The Mary Tyler Moore Show

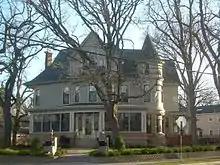
The house on Kenwood Parkway

In 1995, "Entertainment Weekly" said that "TV's most famous bachelorette pad" was Mary's apartment. The fictitious address was 119 North Weatherly, but the exterior establishing shots were of a real house in Minneapolis at 2104 Kenwood Parkway. In the real house, an unfinished attic occupied the space behind the window recreated on the interior studio set of Mary's apartment. Minneapolis architect Edward Somerby Stebbins designed the 1892 residence for S. E. Davis.